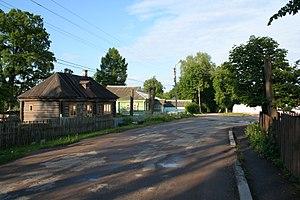
Kondrovo est une ville de l'oblast de Kalouga, en Russie, et le centre administratif du raïon de Dzerjinsk. Sa population s'élevait à 16 192 habitants en 2013.